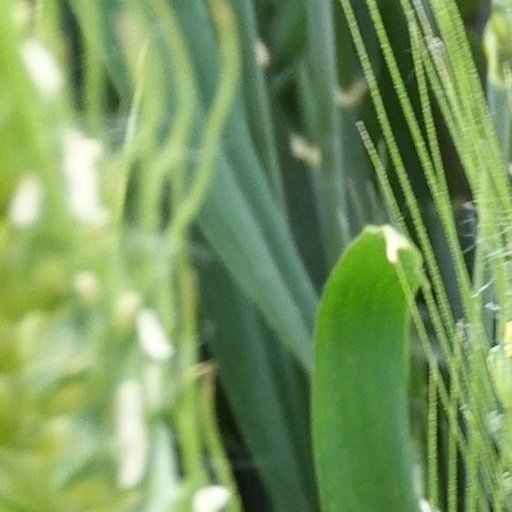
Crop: wheat